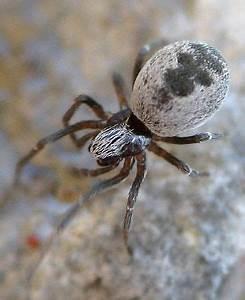
spider